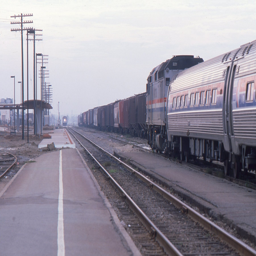
a city at the old train station just before the opening